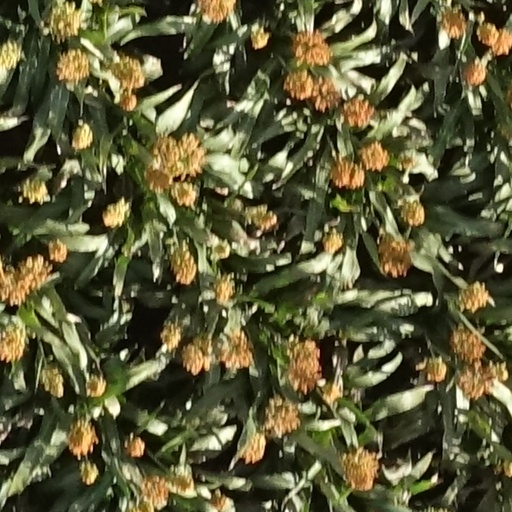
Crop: sorghum